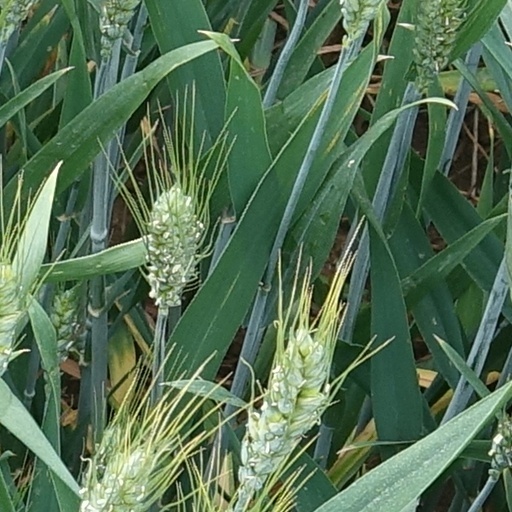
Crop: wheat